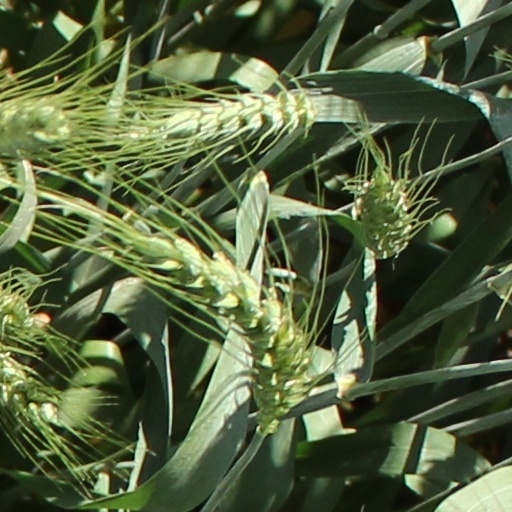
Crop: wheat